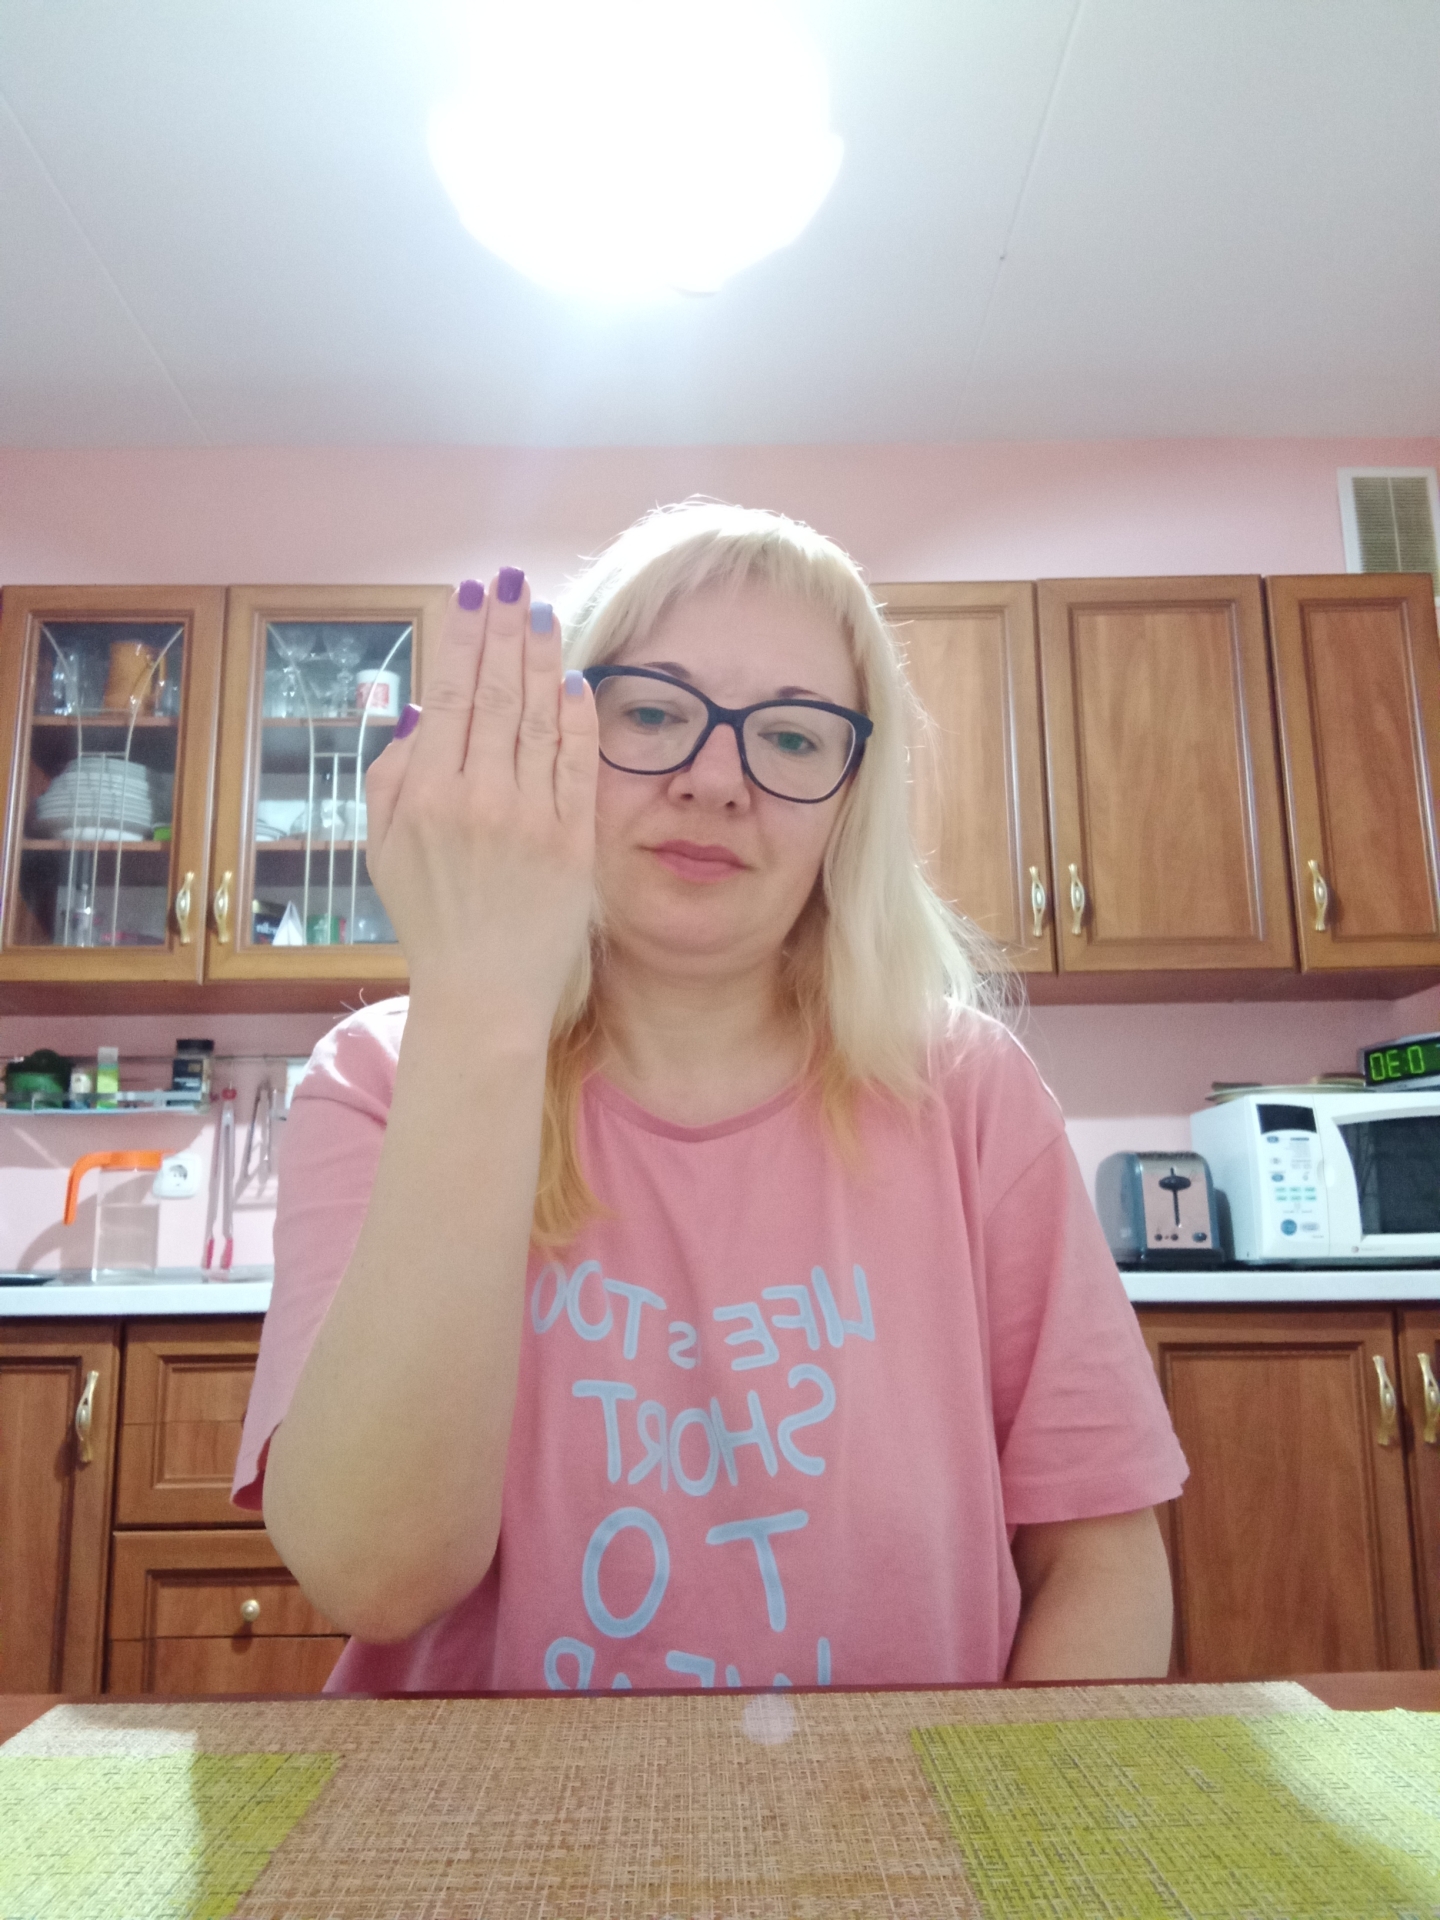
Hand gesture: stop_inverted